Wuzhuliu

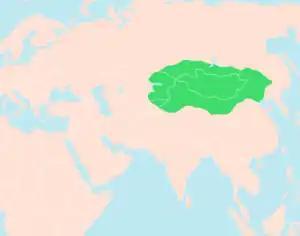
Domain and influence of the Xiongnu

Wuzhuliu or Wuzhuliuruodi, born Nangzhiyasi (died 13 AD), was a "chanyu" of the Xiongnu Empire. The brother and successor of Juya Chanyu, he reigned from 8 BC to 13 AD. Wuzhuliu sent his son Wududiyasi to the Western Han imperial court upon his accession and arranged for his son Jiliukun to go to the Western Han court upon his death. Wuzhuliu died in 13 AD and was succeeded by his brother, Wulei Chanyu.